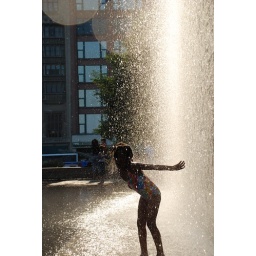
A little girl playing in the water at the fountain in Millennium Park.